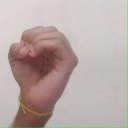
अक्षर: ऊ